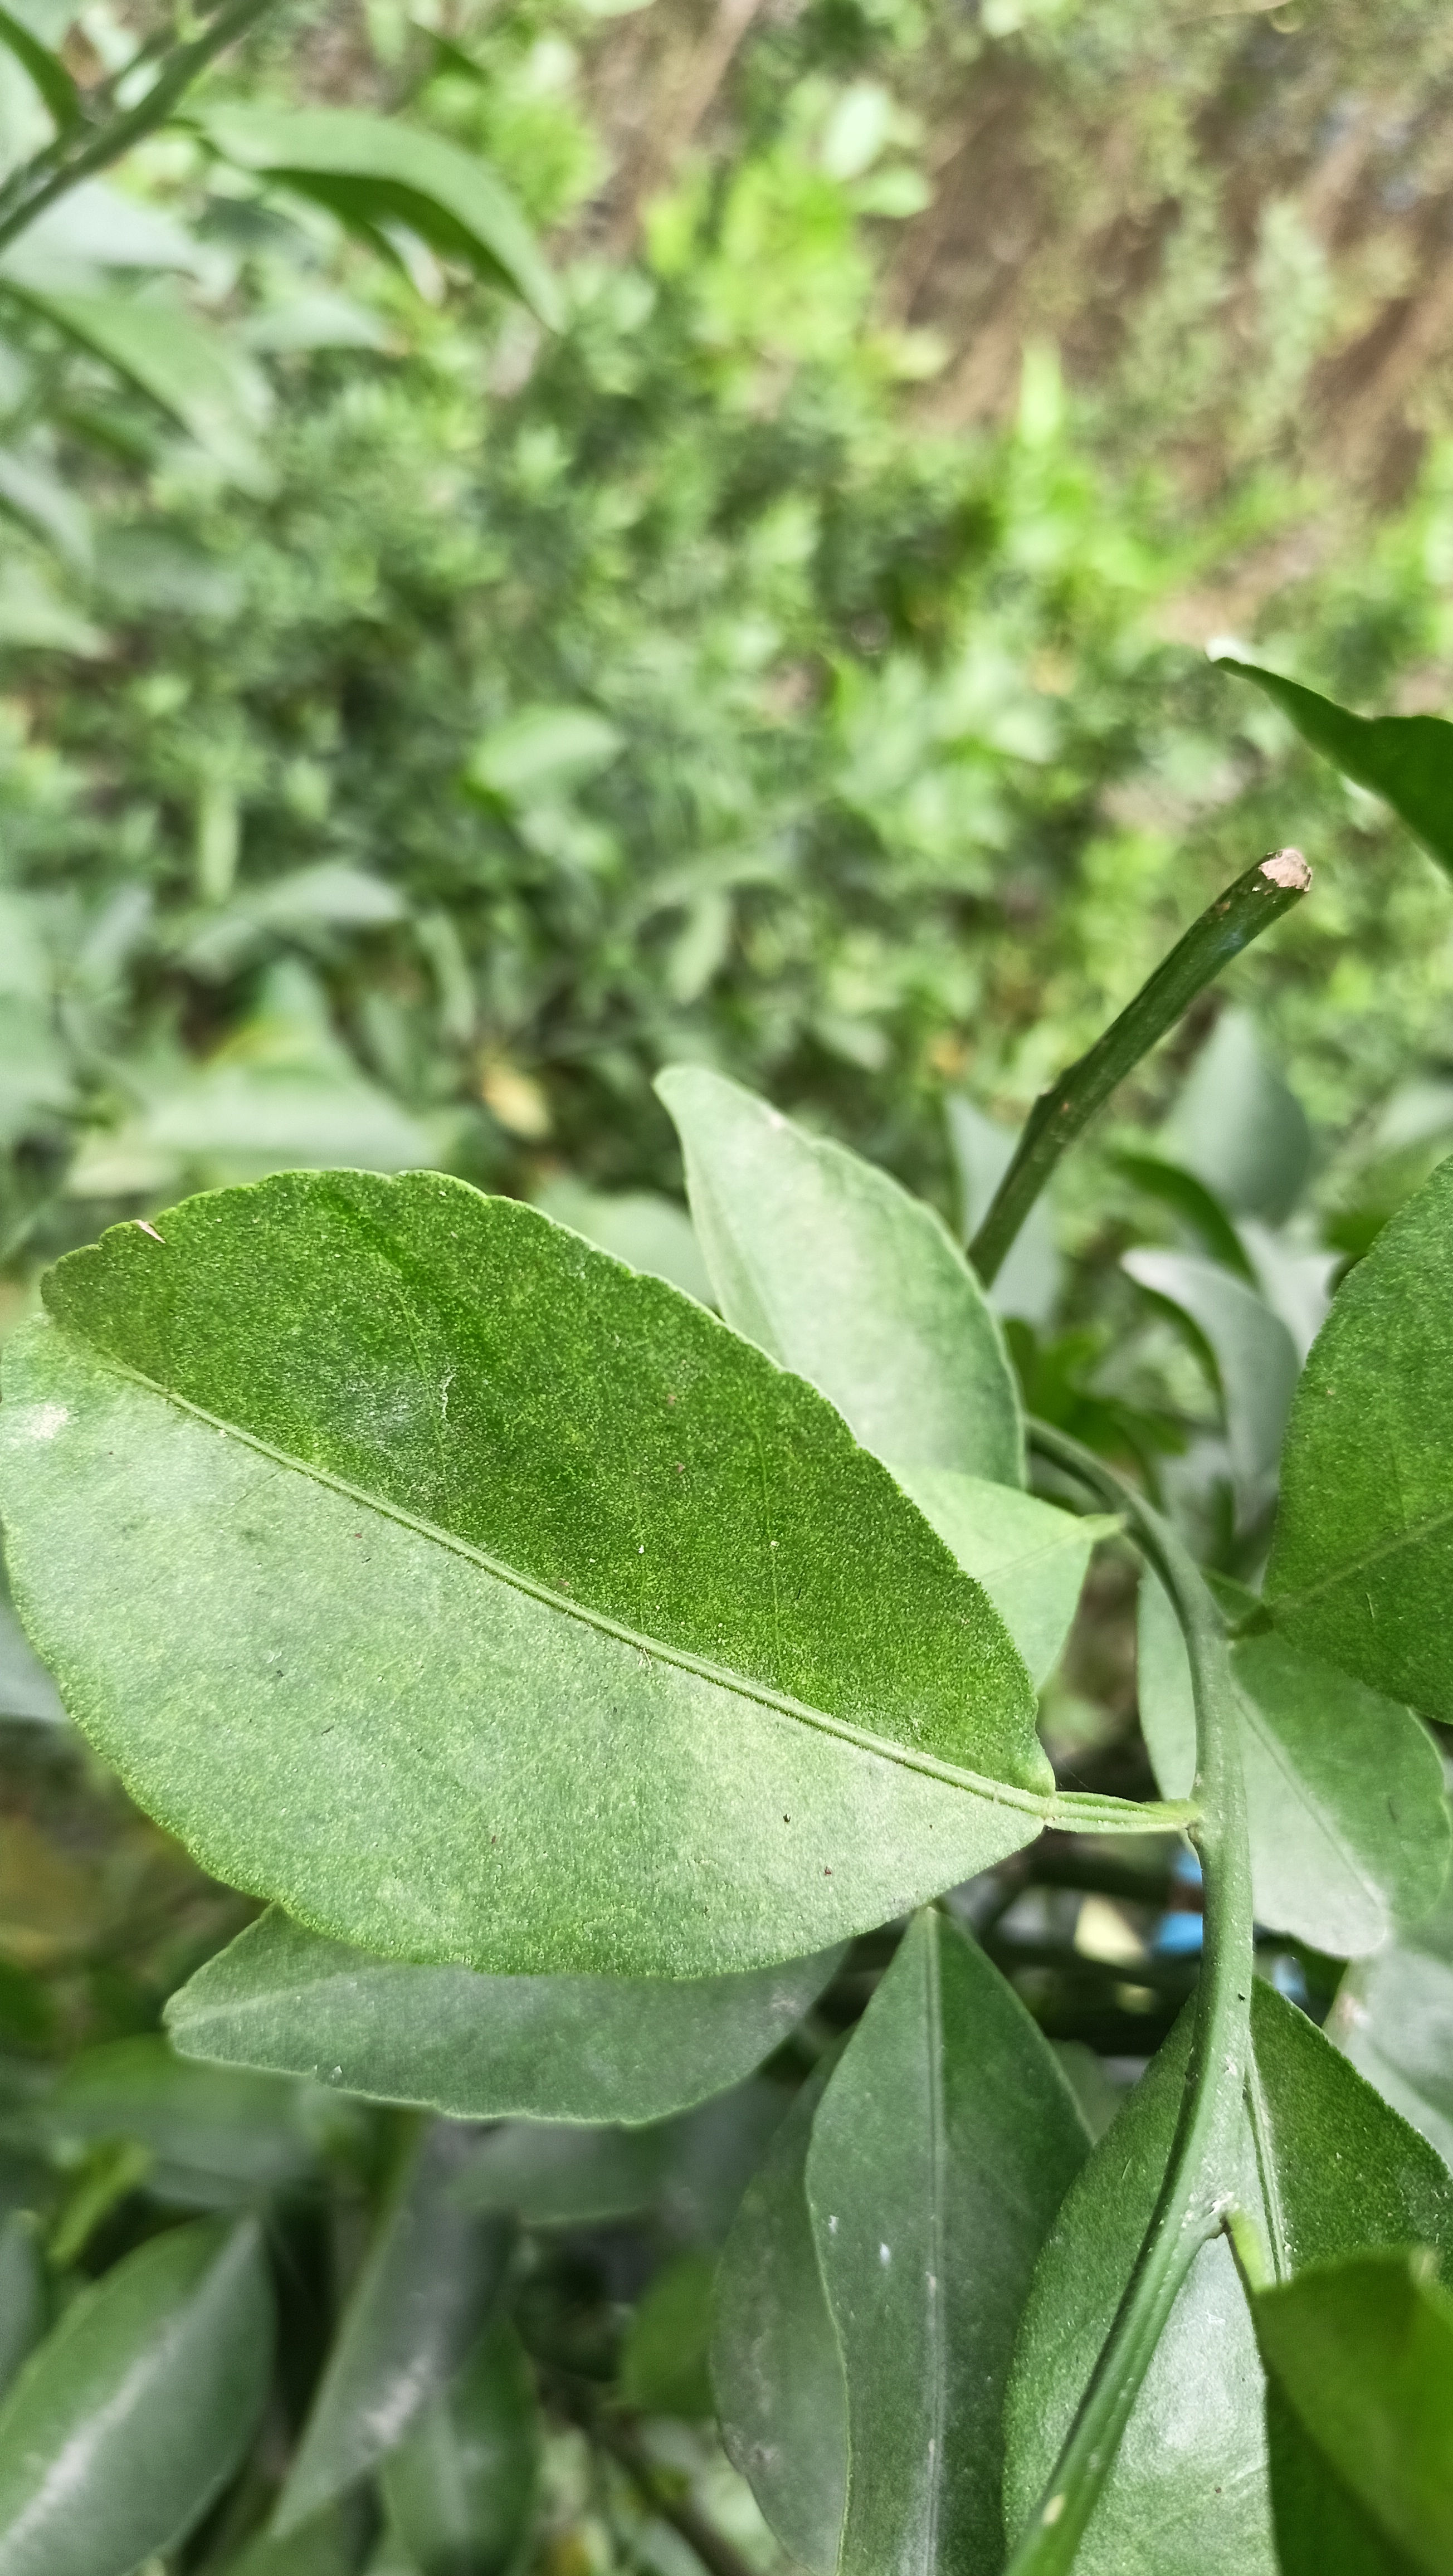
Mandarin leaf variety: China Mishti